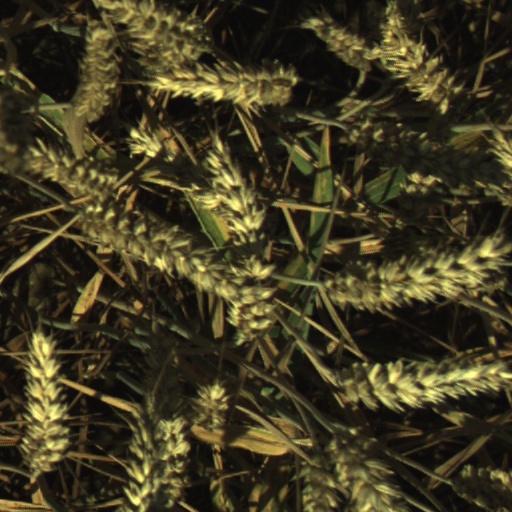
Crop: wheat